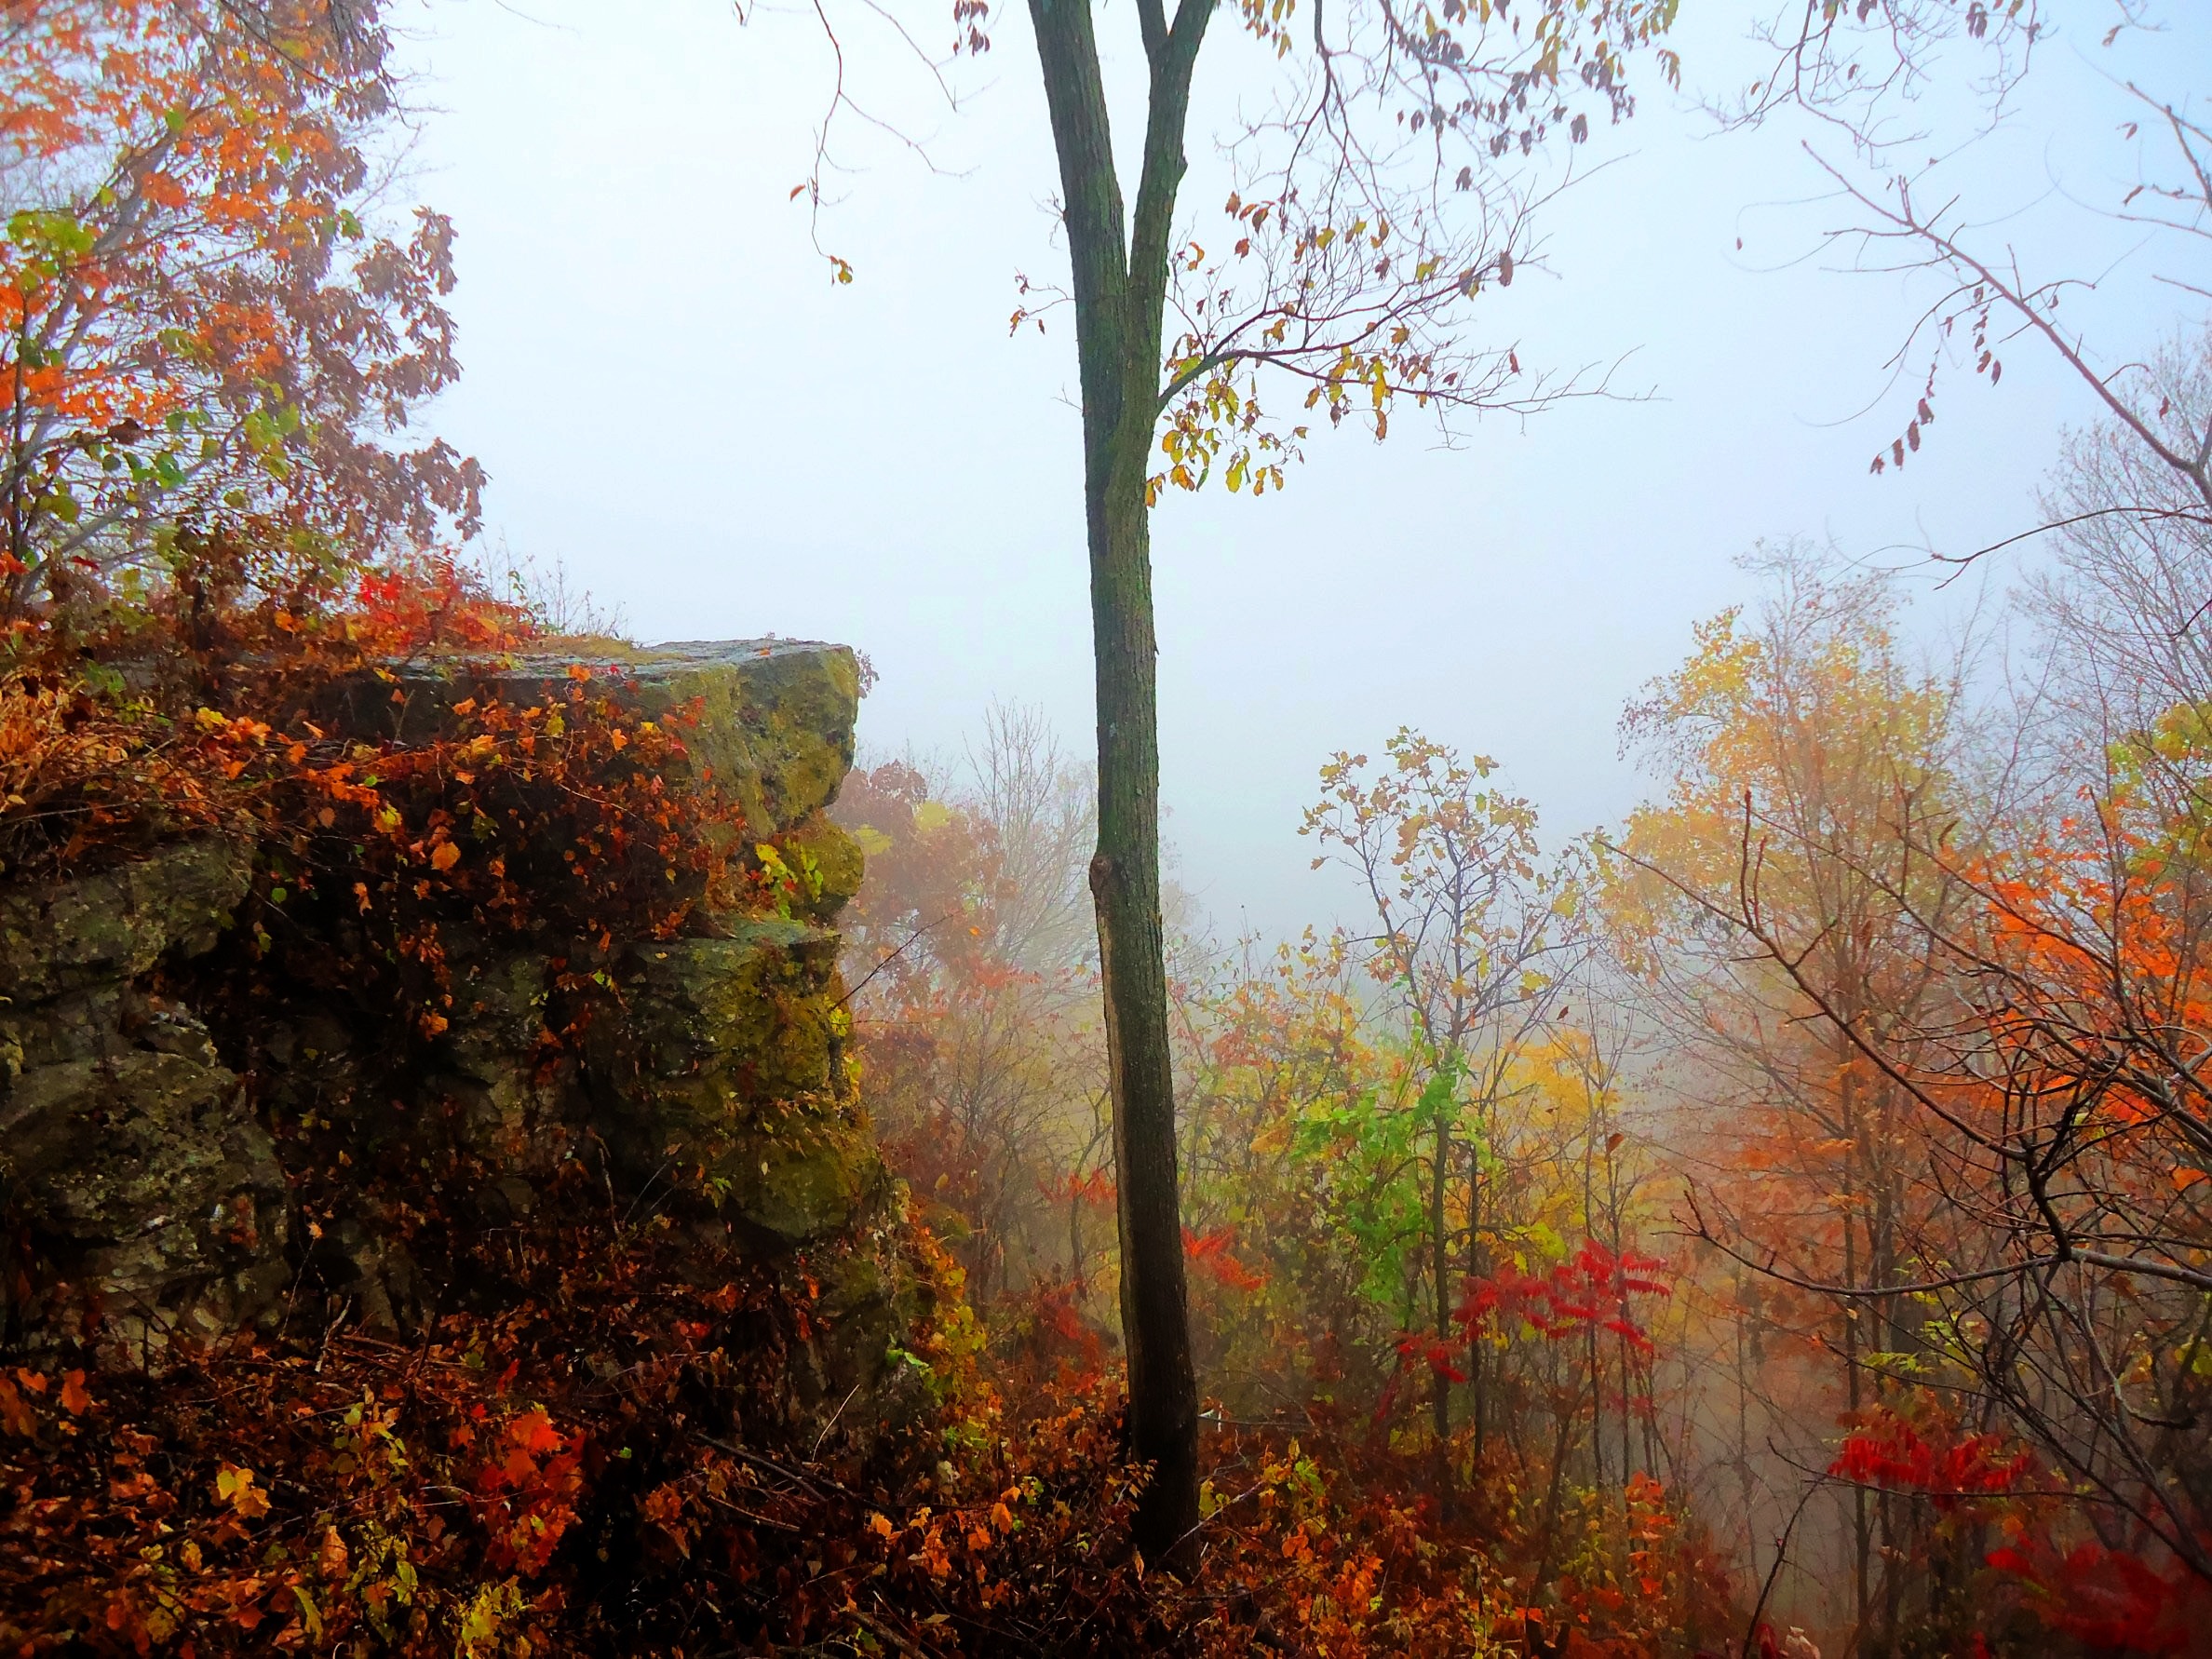
tree, nature, forest, outdoor, branch, sky, mist, countryside, sunlight, morning, leaf, fall, environment, foliage, orange, red, scenic, colourful, peaceful, autumn, colorful, season, trees, thanksgiving, leaves, woods, september, colors, branches, bright, seasonal, deciduous, colours, scene, woodland, habitat, october, vibrant, autumnal, natural environment, atmospheric phenomenon, woody plant, temperate broadleaf and mixed forest